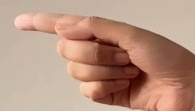
ASL sign: G